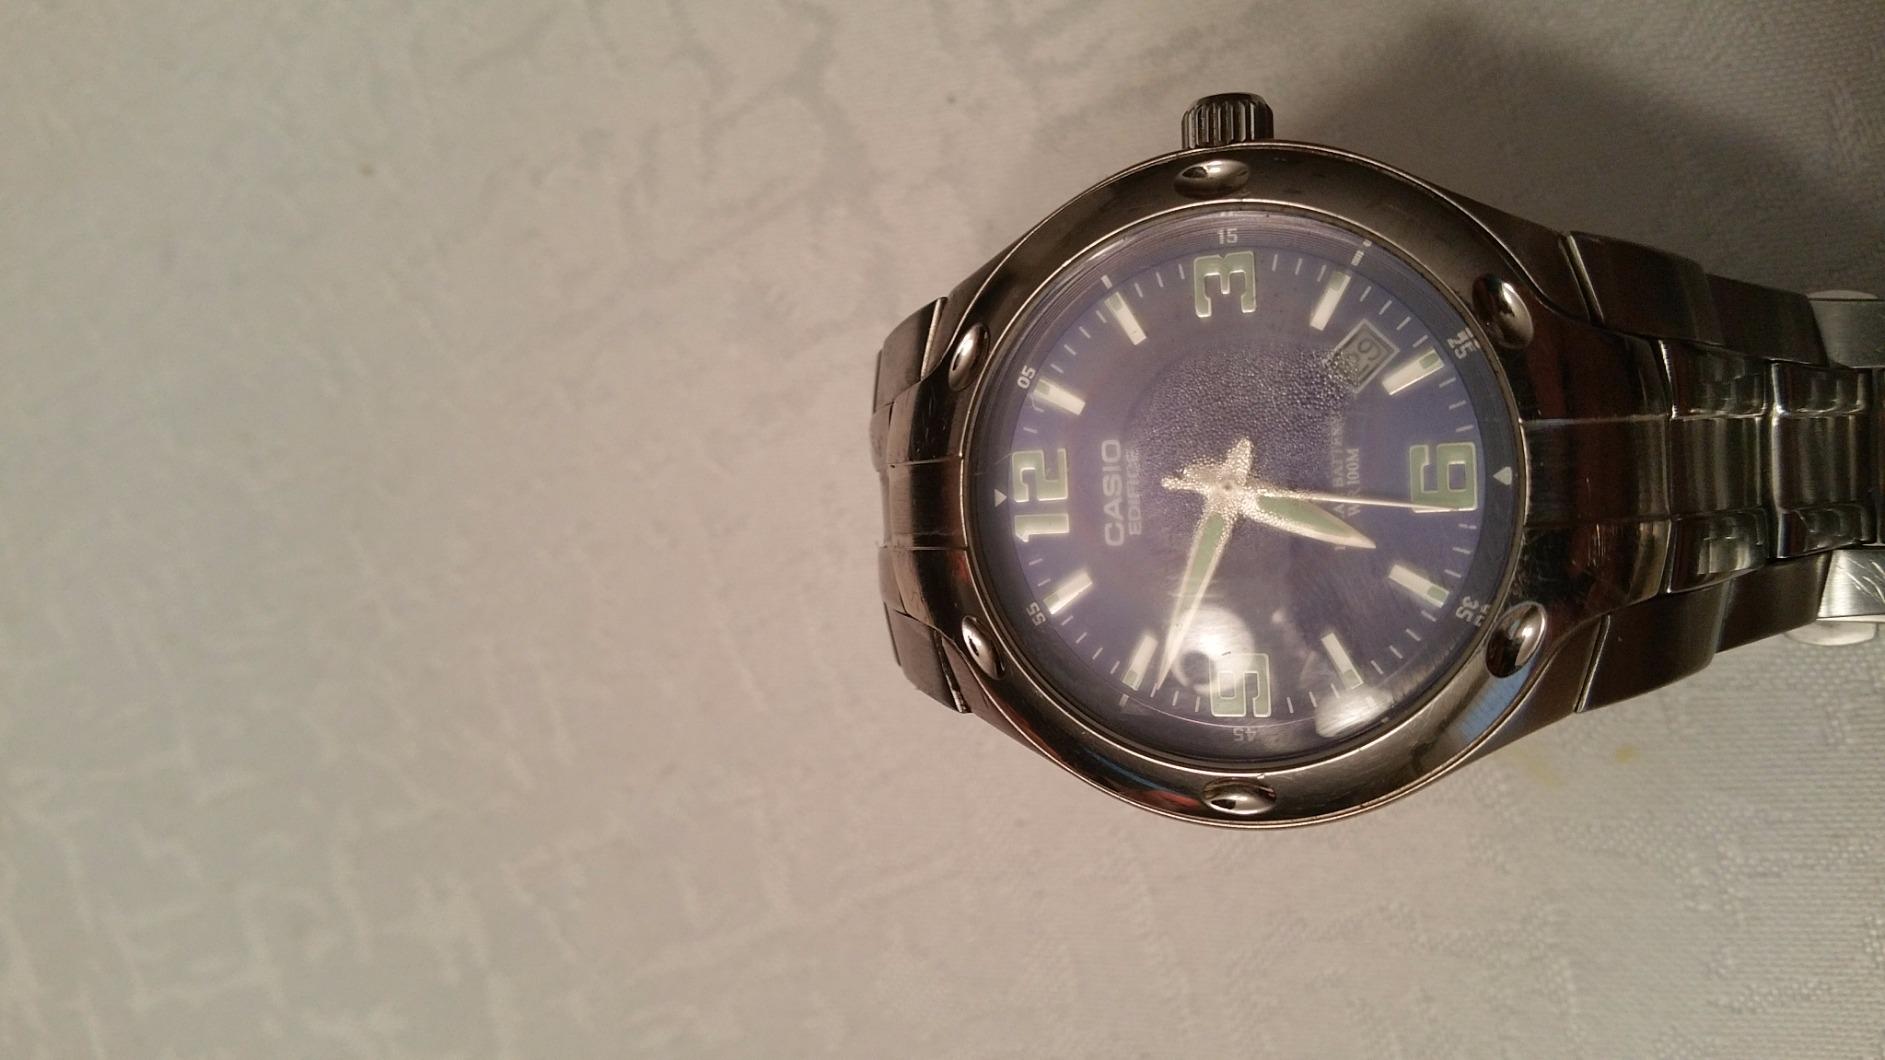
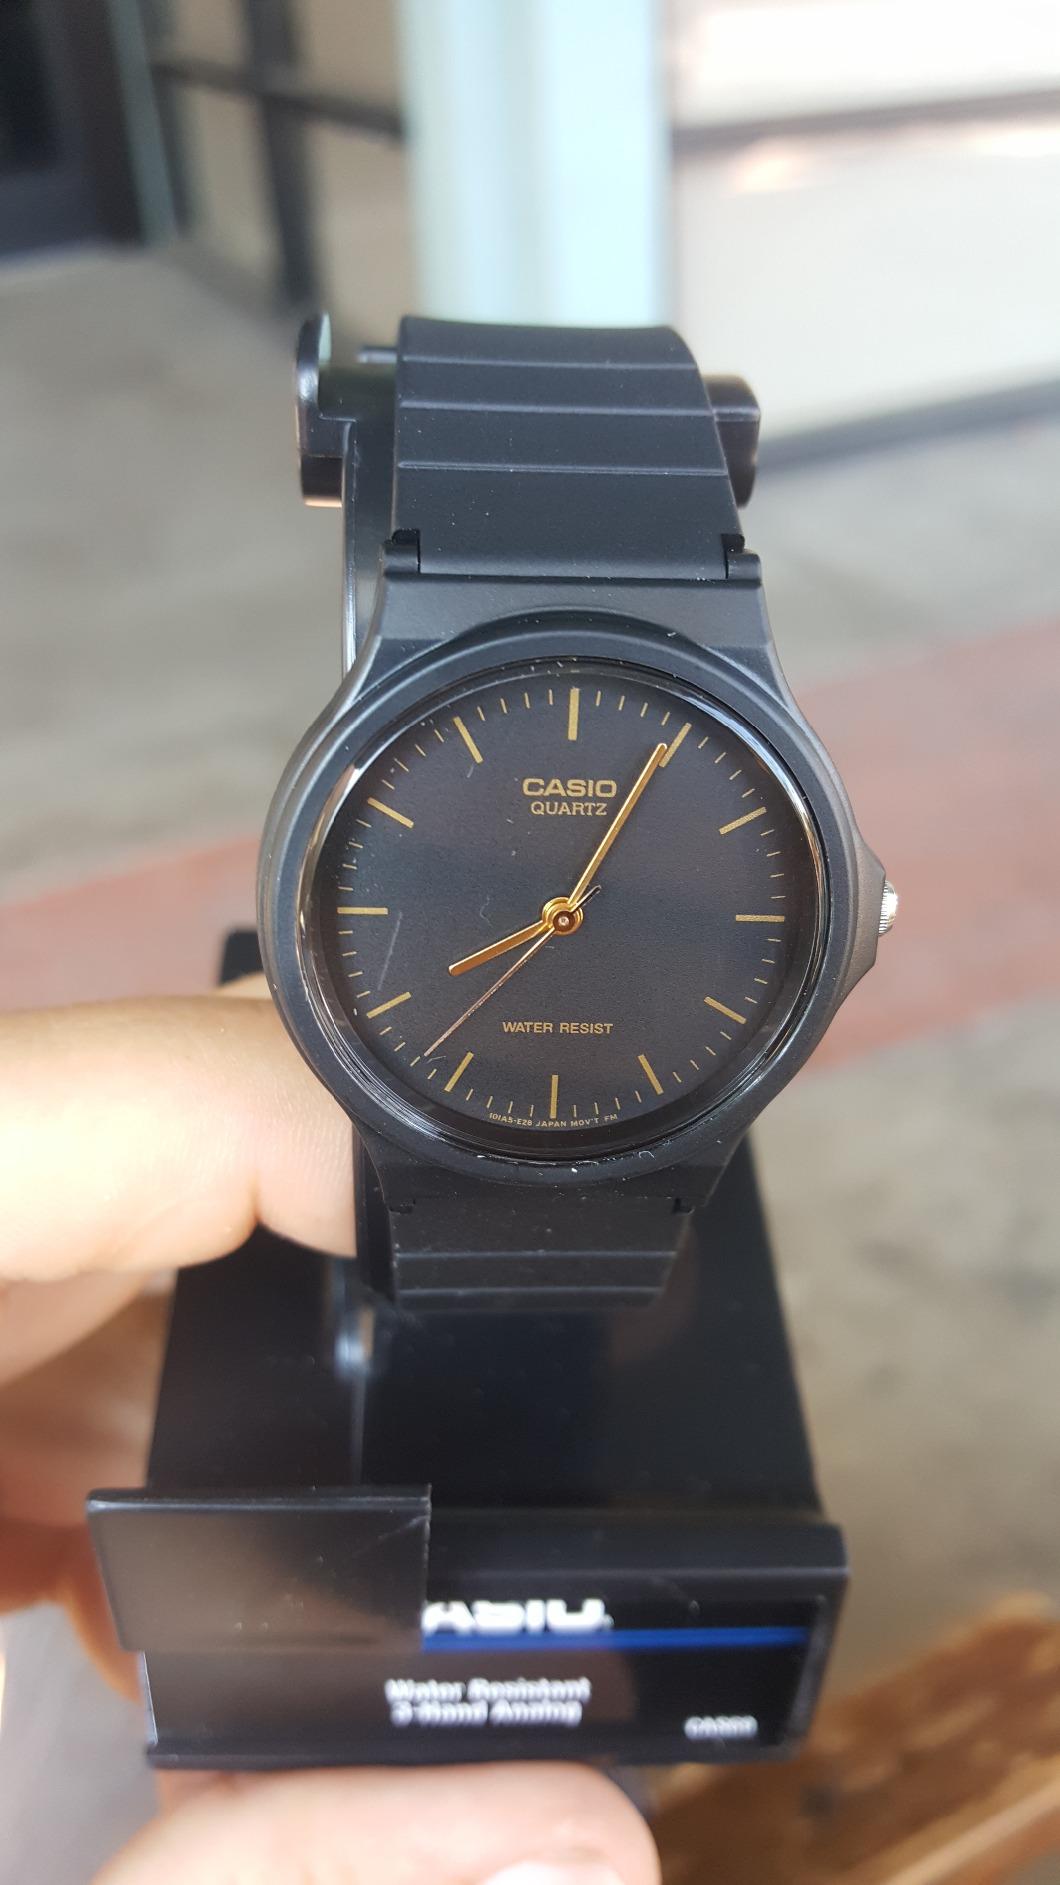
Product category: accessories_watch
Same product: no